Sanford Mainers

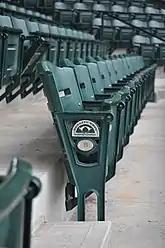
The chair backed seats of the park's grandstand

Since 2002, the Sanford Mainers have claimed the league championship twice, the organization's first in 2004 and their second in 2008. Since then, the Mainers have appeared in the final round (2014 and 2016), but fell just short to the Newport Gulls and Mystic Schooners, respectively. In the franchise's history, the team has made the postseason all but three times.